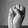
ASL letter: S